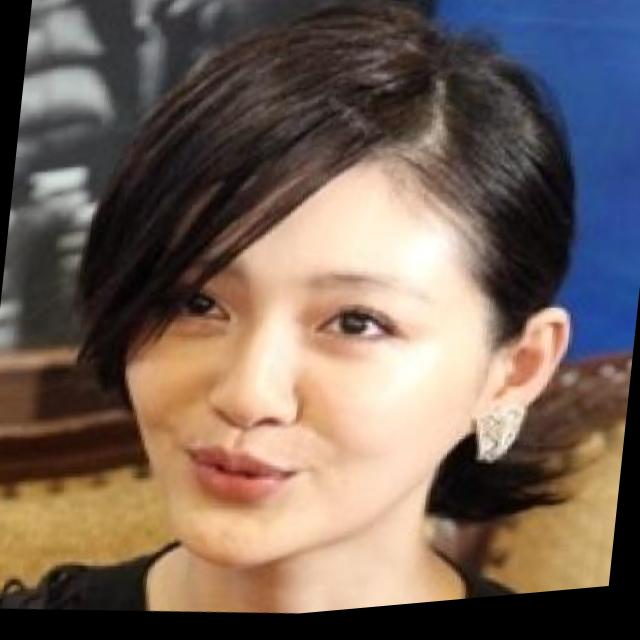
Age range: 21-44